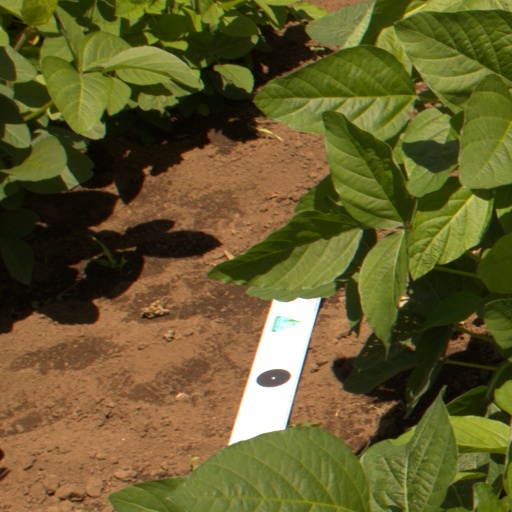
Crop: soybean